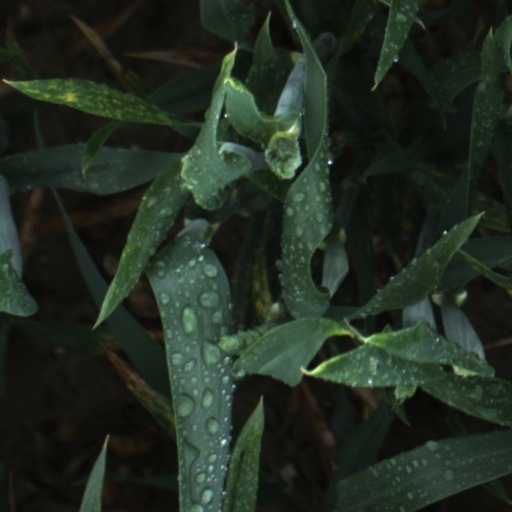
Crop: wheat